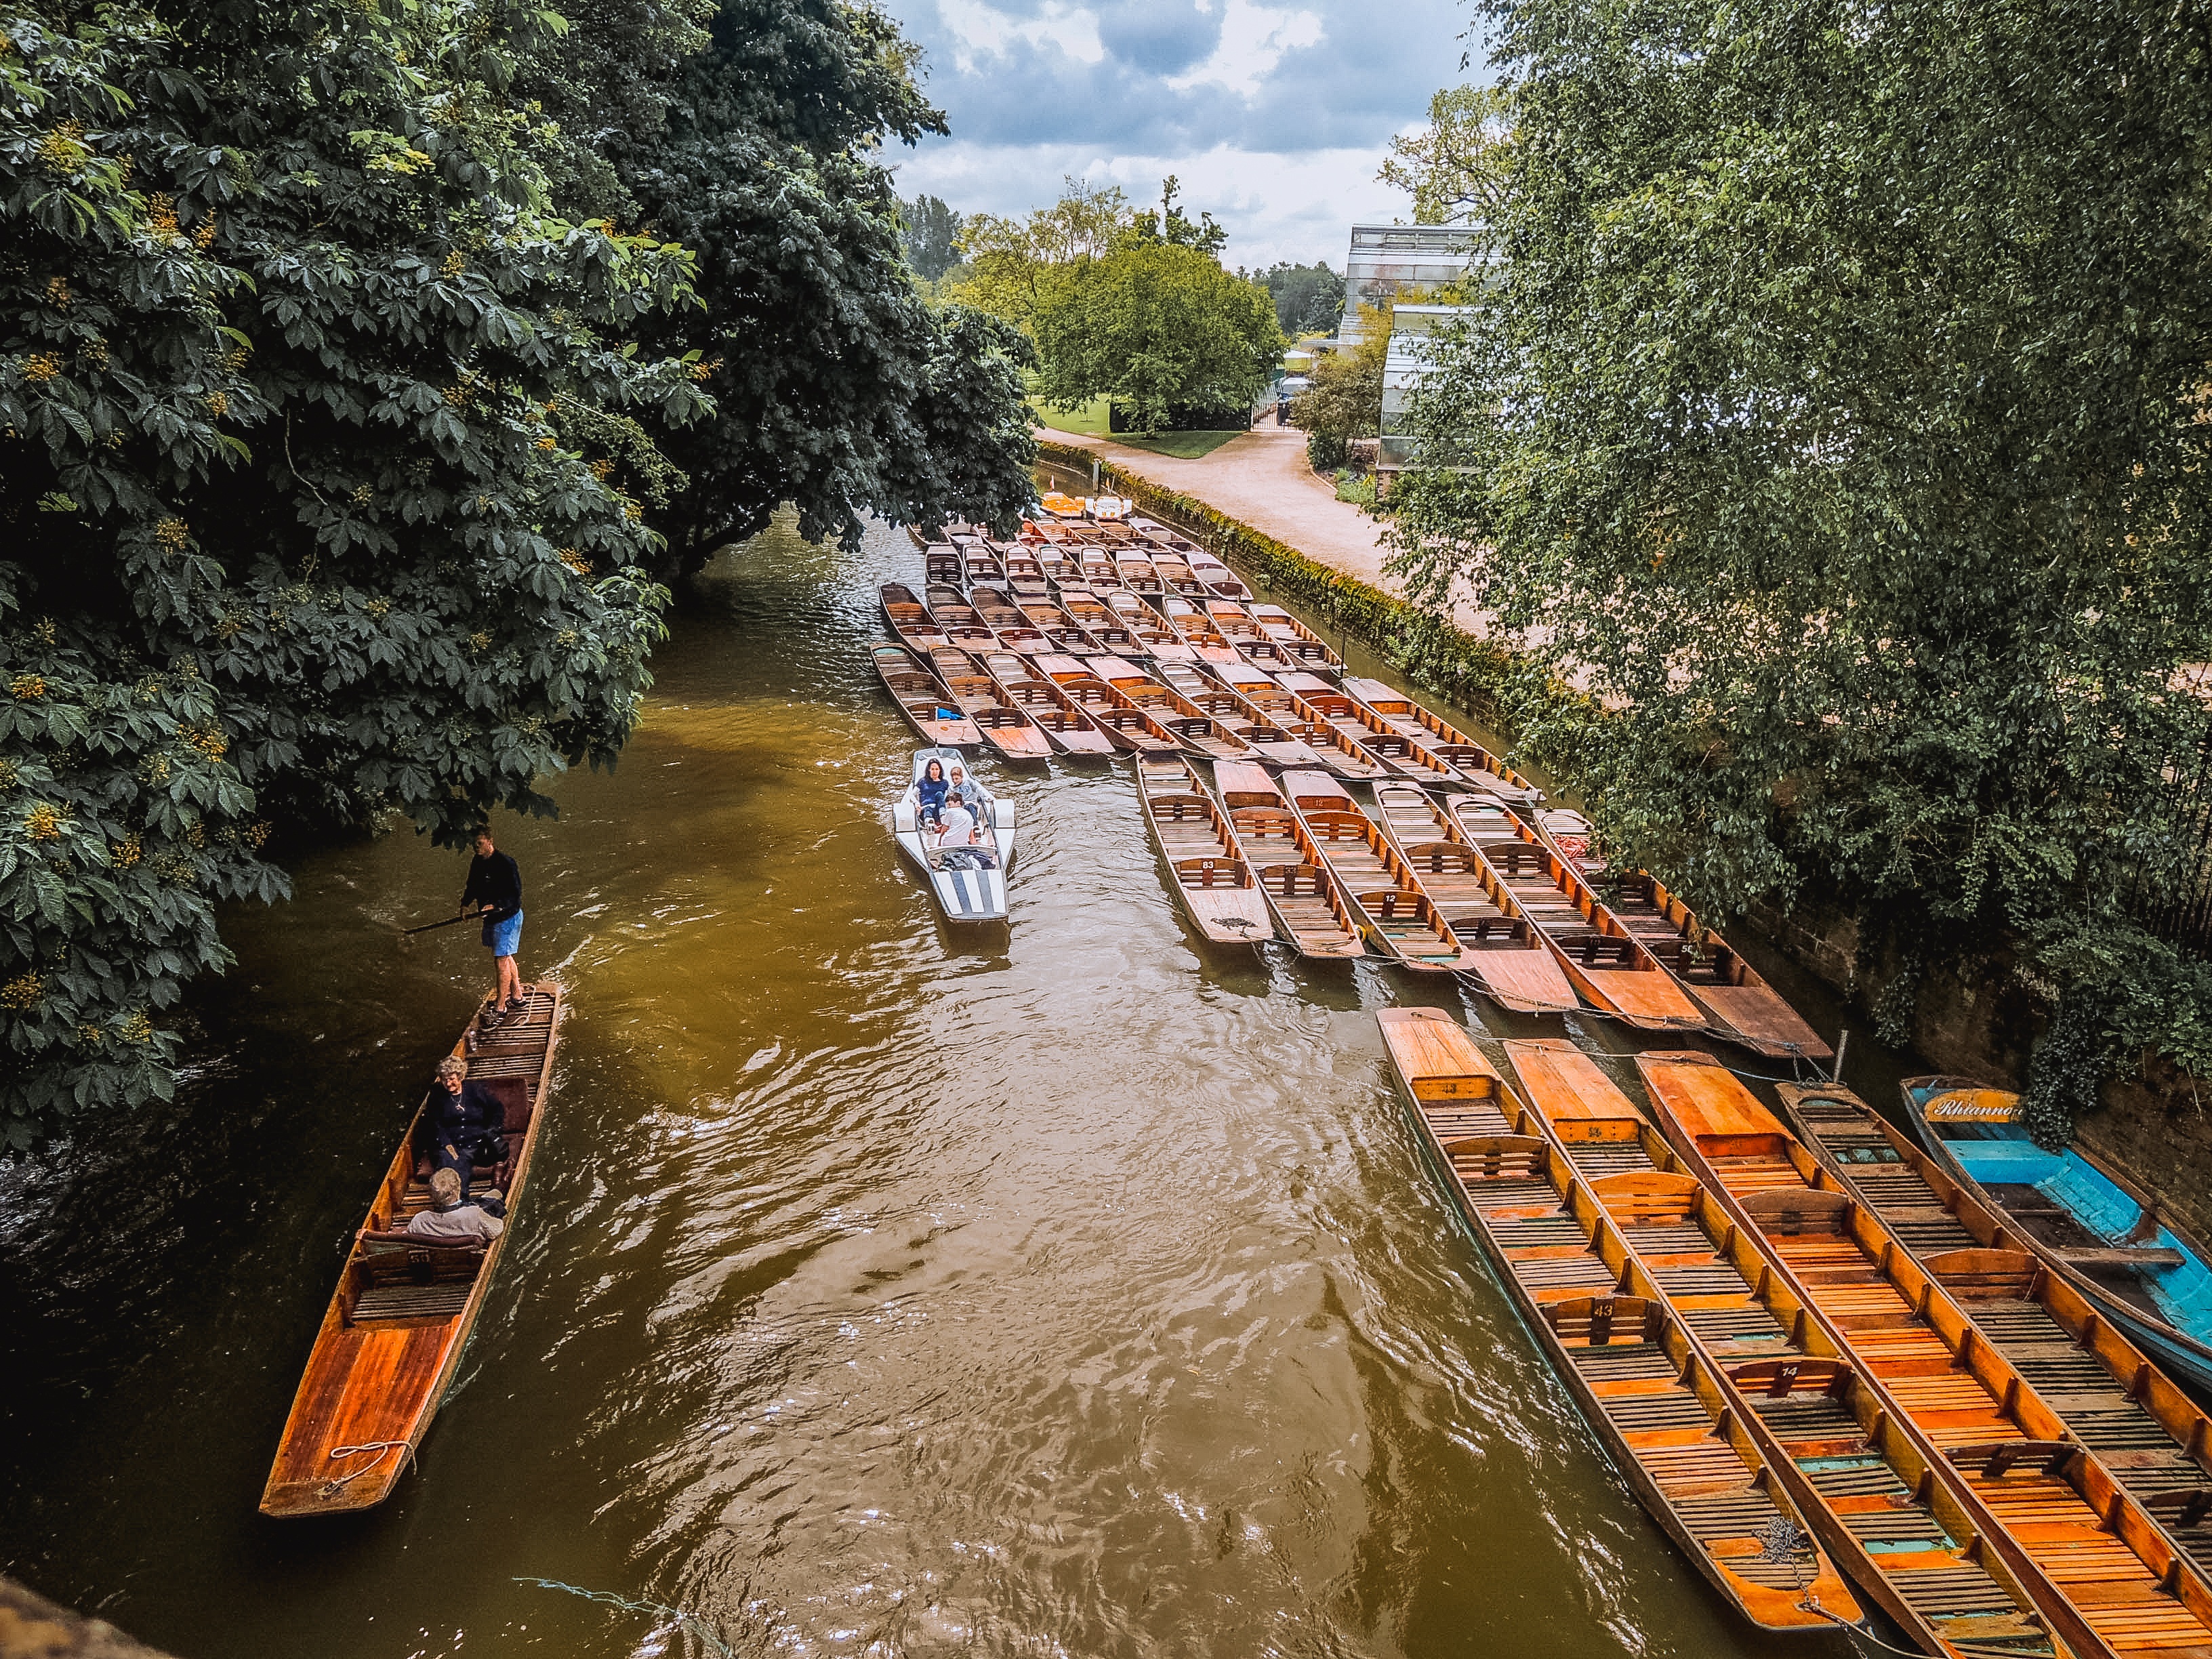
water, boat, river, canal, stream, vehicle, waterway, boating, oxford, rive